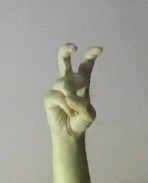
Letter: toot